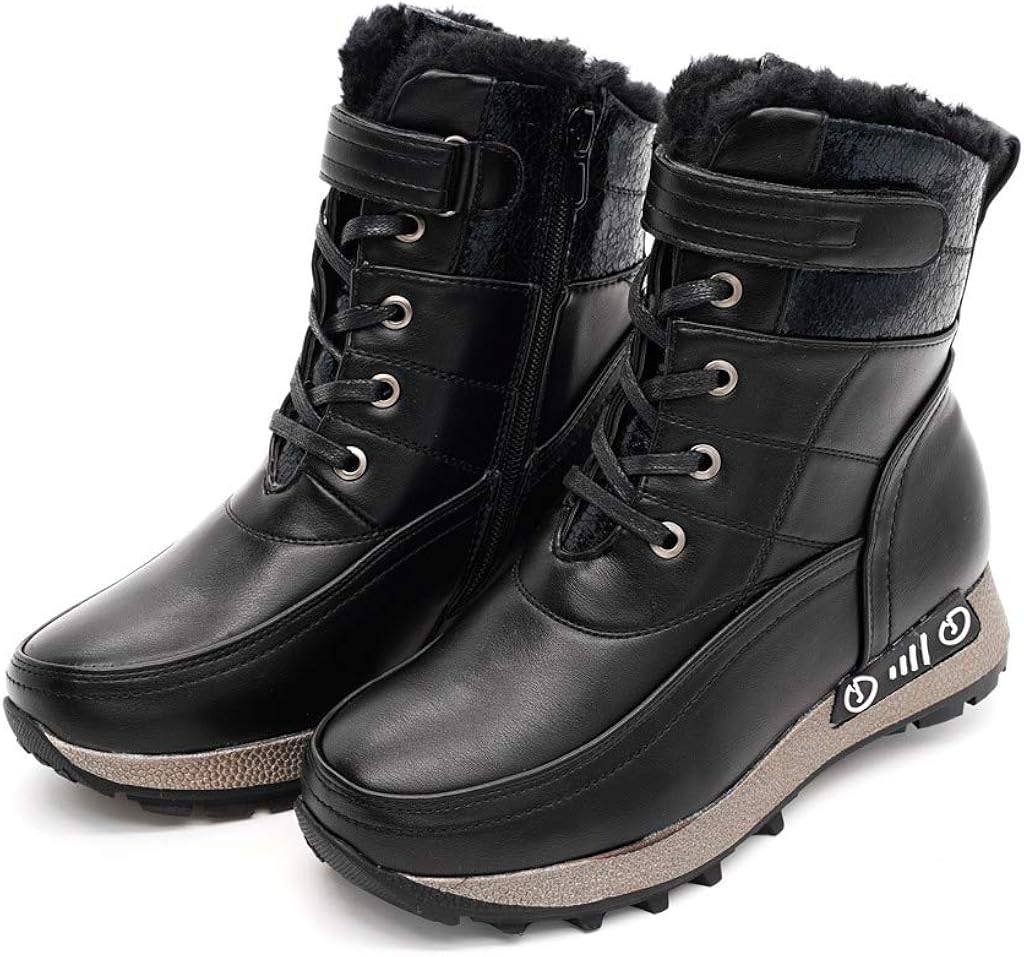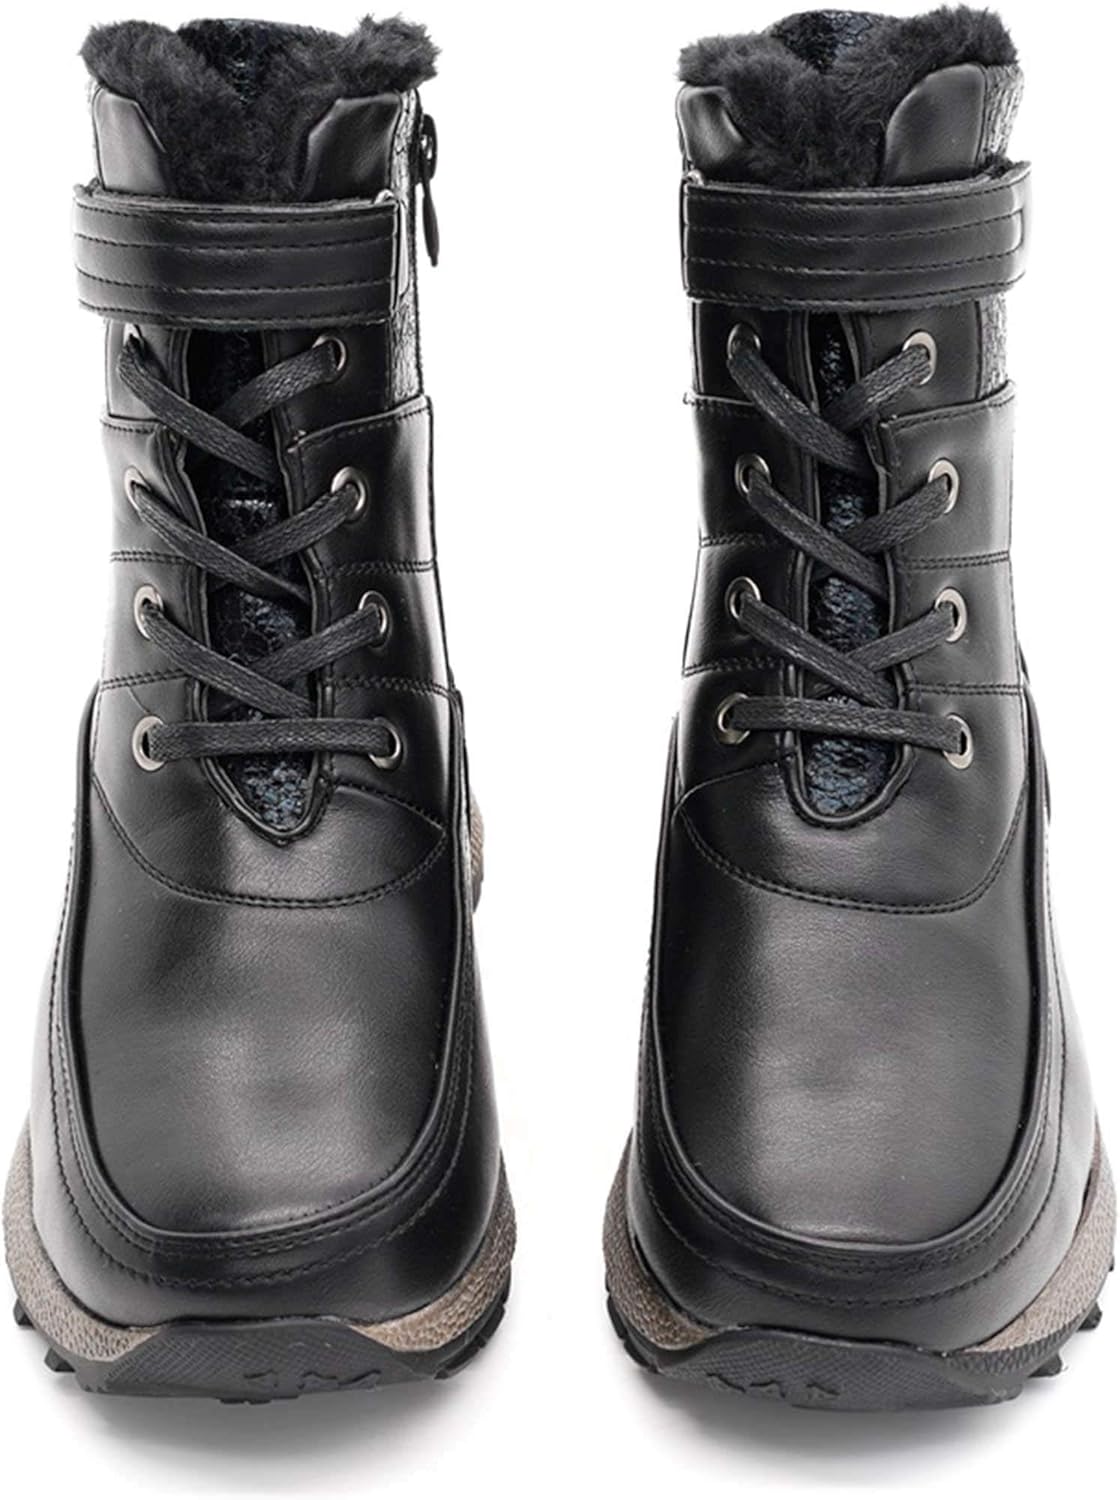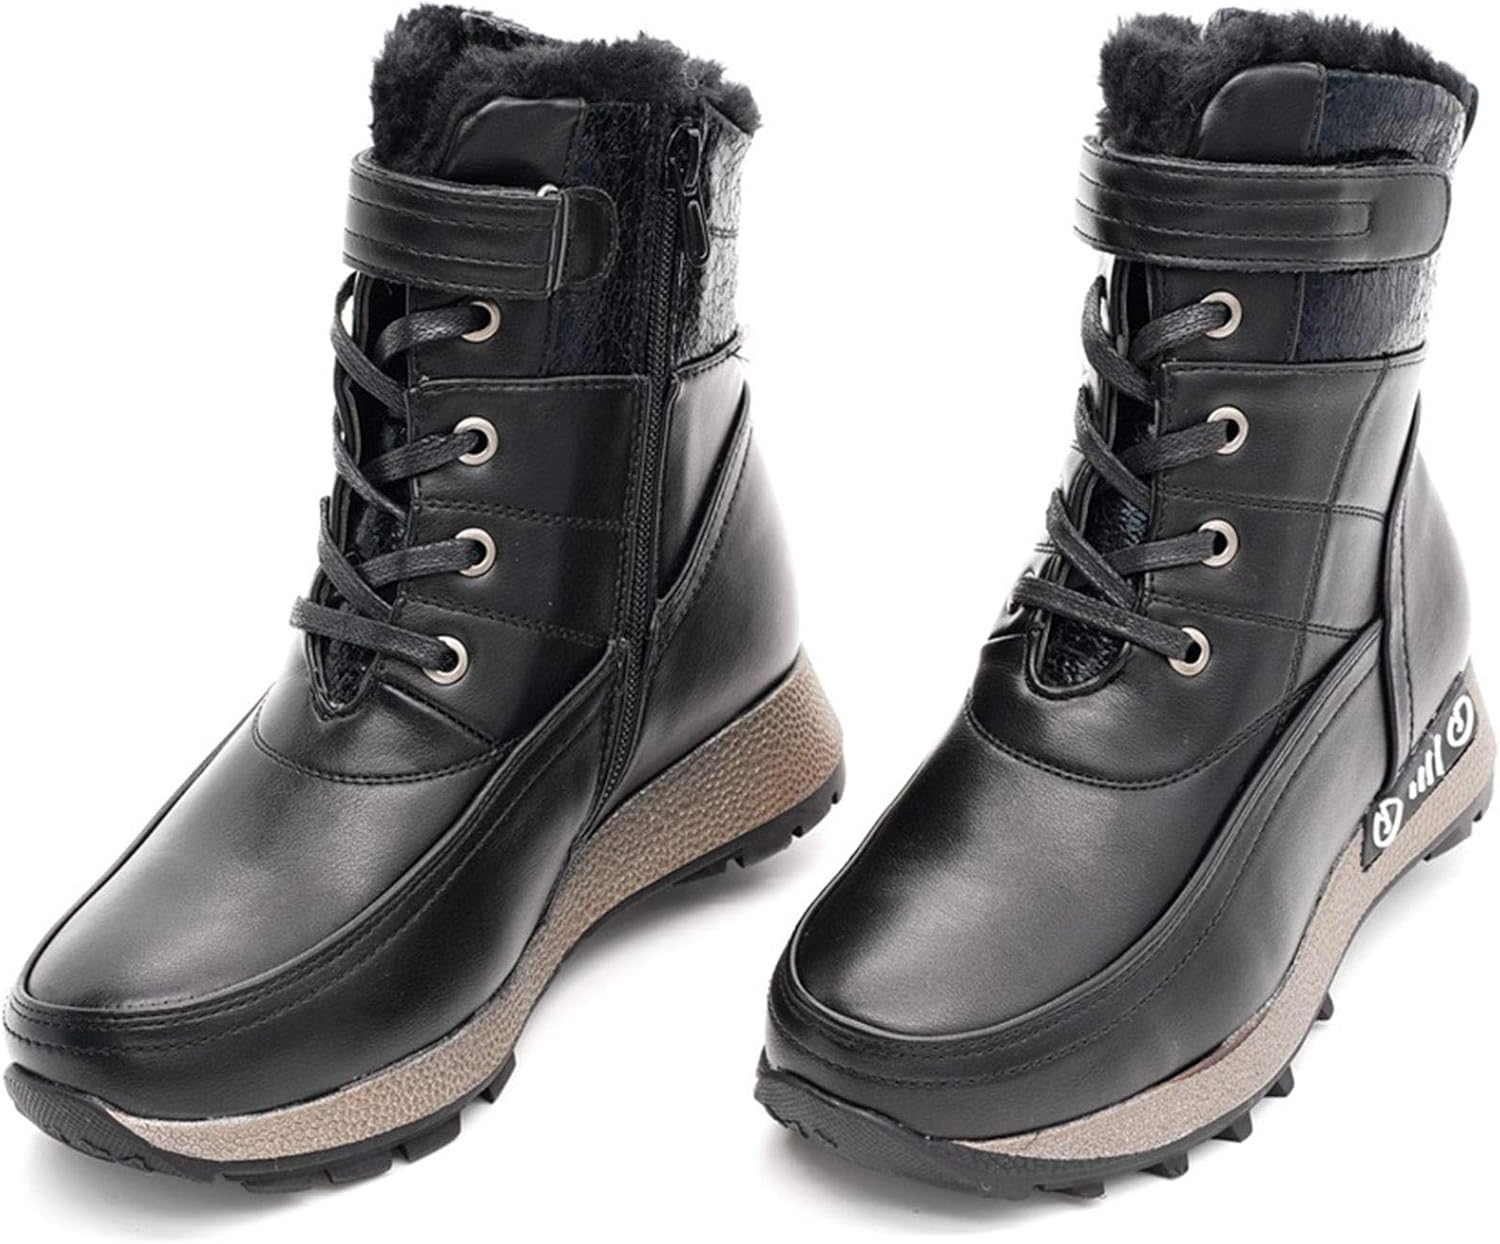
girls snow boots for girls Little Big kids size Cold Weather Waterproof Outdoor Warm Faux Fur Lined Winter Flat Riding Boots Shoes(Little/Big Kid)
Category: AMAZON FASHION
Your little angel will look very cute with a pair of this girl's riding boots. Pick from one of the assorted styles and mix and match with her favorite legging and sweaters for an adorable style. Please order either half size up for loose fit. Features: -Faux fur lining keeps feet super warm all day.-Nonslip rubber sole provides traction in wet weather.-Durable synthetic upper shields from water and wind-Perfect for snowball fight/camping/hiking. Hurry up,and get one of the limited boot for your kid now.
Features: Imported | leather-and-rubber sole | ★ Measure the length of the foot and compare it with the shoe size in the last picture to get the right size | ★ girls snow boots features durable textile upper for water resistant and synthetic toe cap for anti collision | ★ The non-skid bottom makes the snow boots waterproof ,and its non-slip sole design keeps your kids safety in any kind of outdoor activities | ★ This lightweight warm boots suitable for cold weather in winter days,great for activities like camping hiking running playing sledding ski trip | ★ Soft plush faux fur lining keeps feet toasty warm and comfortable all-day long,great Christmas gift!